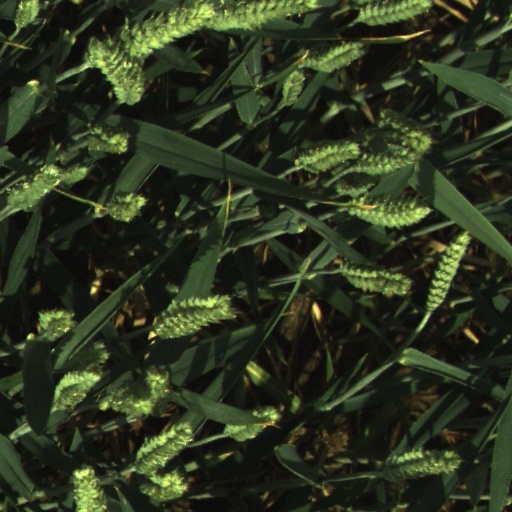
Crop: wheat